History of research ships

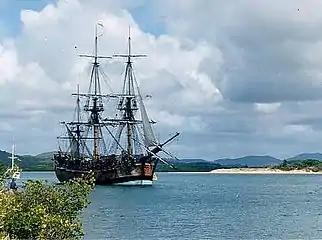
"Endeavour" replica in Cooktown harbour

The research ship had origins in the early voyages of exploration. By the time of James Cook's "Endeavour", the essentials of what today we would call a research ship are clearly apparent. In 1766, the Royal Society hired Cook to travel to the Pacific Ocean to observe and record the transit of Venus across the Sun. The "Endeavour" was a sturdy boat, well designed and equipped for the ordeals she would face, and fitted out with facilities for her research personnel, Joseph Banks. And, as is common with contemporary research vessels, "Endeavour" carried out more than one kind of research, including comprehensive hydrographic survey work.